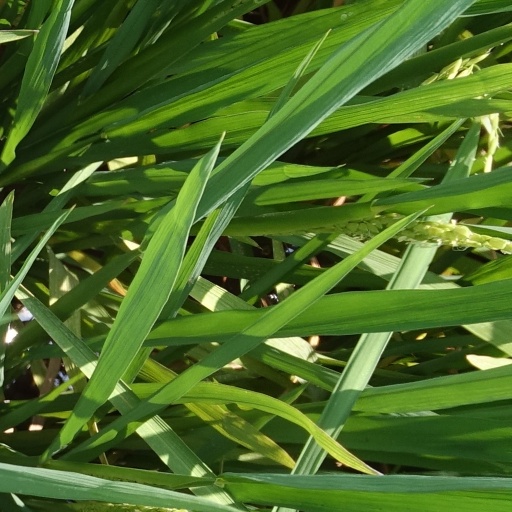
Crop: rice